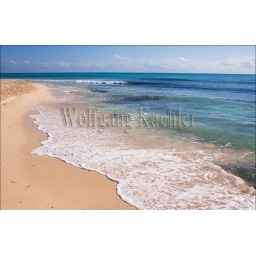
Mexico, near cancun, playa del carman, surf on white sand beach